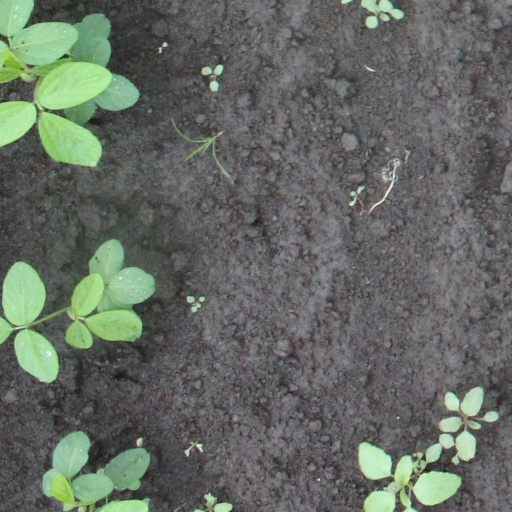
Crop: soybean